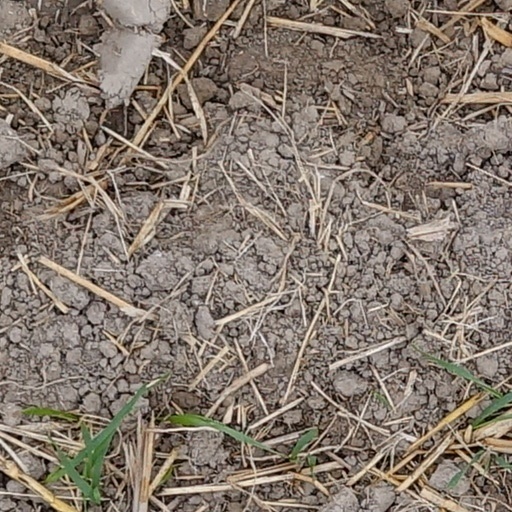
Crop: wheat